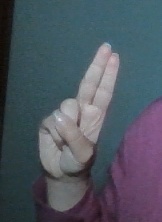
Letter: taa